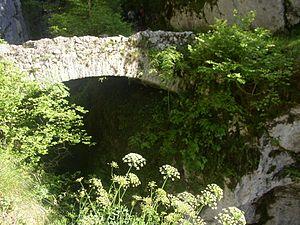
Pont Romain permettant la traversée du Guiers, dans l'avant-pays savoyard, le 25/05/06. Photo personnelle.
L'Avant-Pays savoyard, anciennement Petit-Bugey ou Bugey savoyard voire Petit-Bugey savoyard, est situé à l’extrême ouest du département de la Savoie, dans une zone délimitée par la chaîne de l'Épine, le mont du Chat à l'est, le Guiers au sud-ouest et le Rhône au nord-ouest. Mais par bien des traits, il n'a rien de savoyard. Il est jurassien et non alpin par son histoire géologique et son relief. Par son histoire il se rattache au Dauphiné et la contrebande s'est longtemps moquée de la frontière très artificielle du Guiers comme le souligne l'aventure de Mandrin. La maison traditionnelle est celle du Dauphiné. Par ses spécialités fromagères comme l'emmental, il est exclu des grandes appellations de la Savoie alpine. Le lac d'Aiguebelette a longtemps attiré préférentiellement la clientèle lyonnaise.